Ariyakudi Ramanuja Iyengar

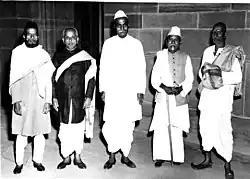
Ariyakudi Ramanuja Iyengar received The Musician award from Rajendra Prasad in 1952.

Ariyakudi Ramanuja Iyengar (19 May 1890 – 23 January 1967), popularly known as "Ariyakudi", was a Carnatic music vocalist, born in Ariyakudi, a town in the present-day Sivaganga district of Tamil Nadu. Ariyakudi developed a unique style of singing which came to be known as "The Ariyakudi Tradition" and is followed by his students. He is credited with establishing the modern "katcheri" (concert) traditions in Carnatic music.